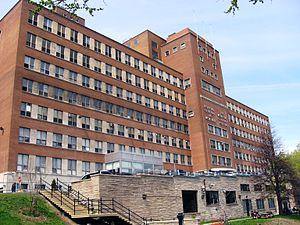
L'Hôpital général de Montréal est un hôpital bilingue de Montréal fondé en 1819.